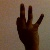
The image shows a hand gesture representing the number 9 in Indian Sign Language.